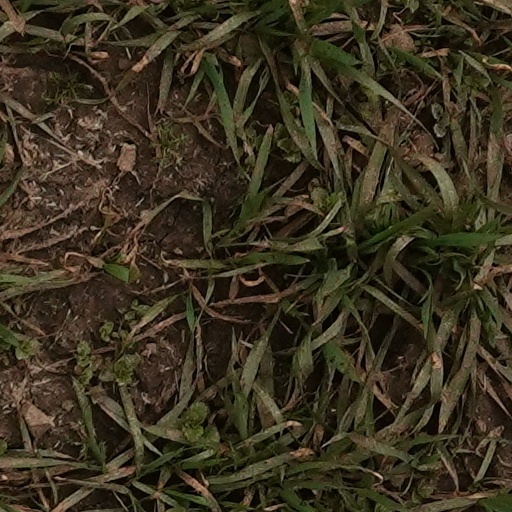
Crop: wheat